Walther P88

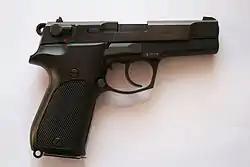
Walther P88 Compact

The coordinated Browning-Petter system of the Walther P88 was retained. The closing spring no longer consisted of just one solid wire, but of three thinner individual wires twisted together. With a comparable cross-section, these stranded springs have a somewhat smaller spring constant due to the lower edge stresses, which counteracts material fatigue.